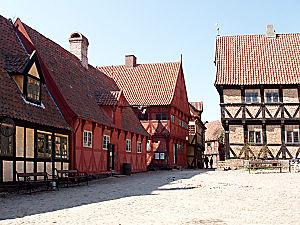
Den Gamle By est un musée en plein air situé à Aarhus. Créé en 1909, il reconstitue environ 75 maisons danoises traditionnelles, ateliers, boutiques, un hôtel de ville... On peut entrer dans plusieurs maisons, meublées à l'ancienne. Quelques maisons présentent le Danemark des années 1920 et quelques autres le Danemark de 1970.